The Martelli Brothers

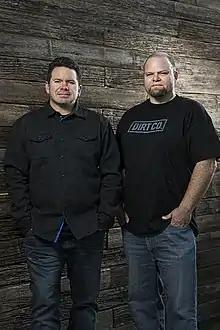

Matt Martelli (born December 10, 1972) and Joshua Martelli (born November 9, 1974), known together professionally as The Martelli Brothers, are American filmmakers and commercial producers and directors. The brothers write, direct, and produce their films and commercial projects together, and engage in other aspects of filmmaking in their projects. Joshua has won multiple awards for film editing, and typically retains "final cut" control of their films and commercial projects.